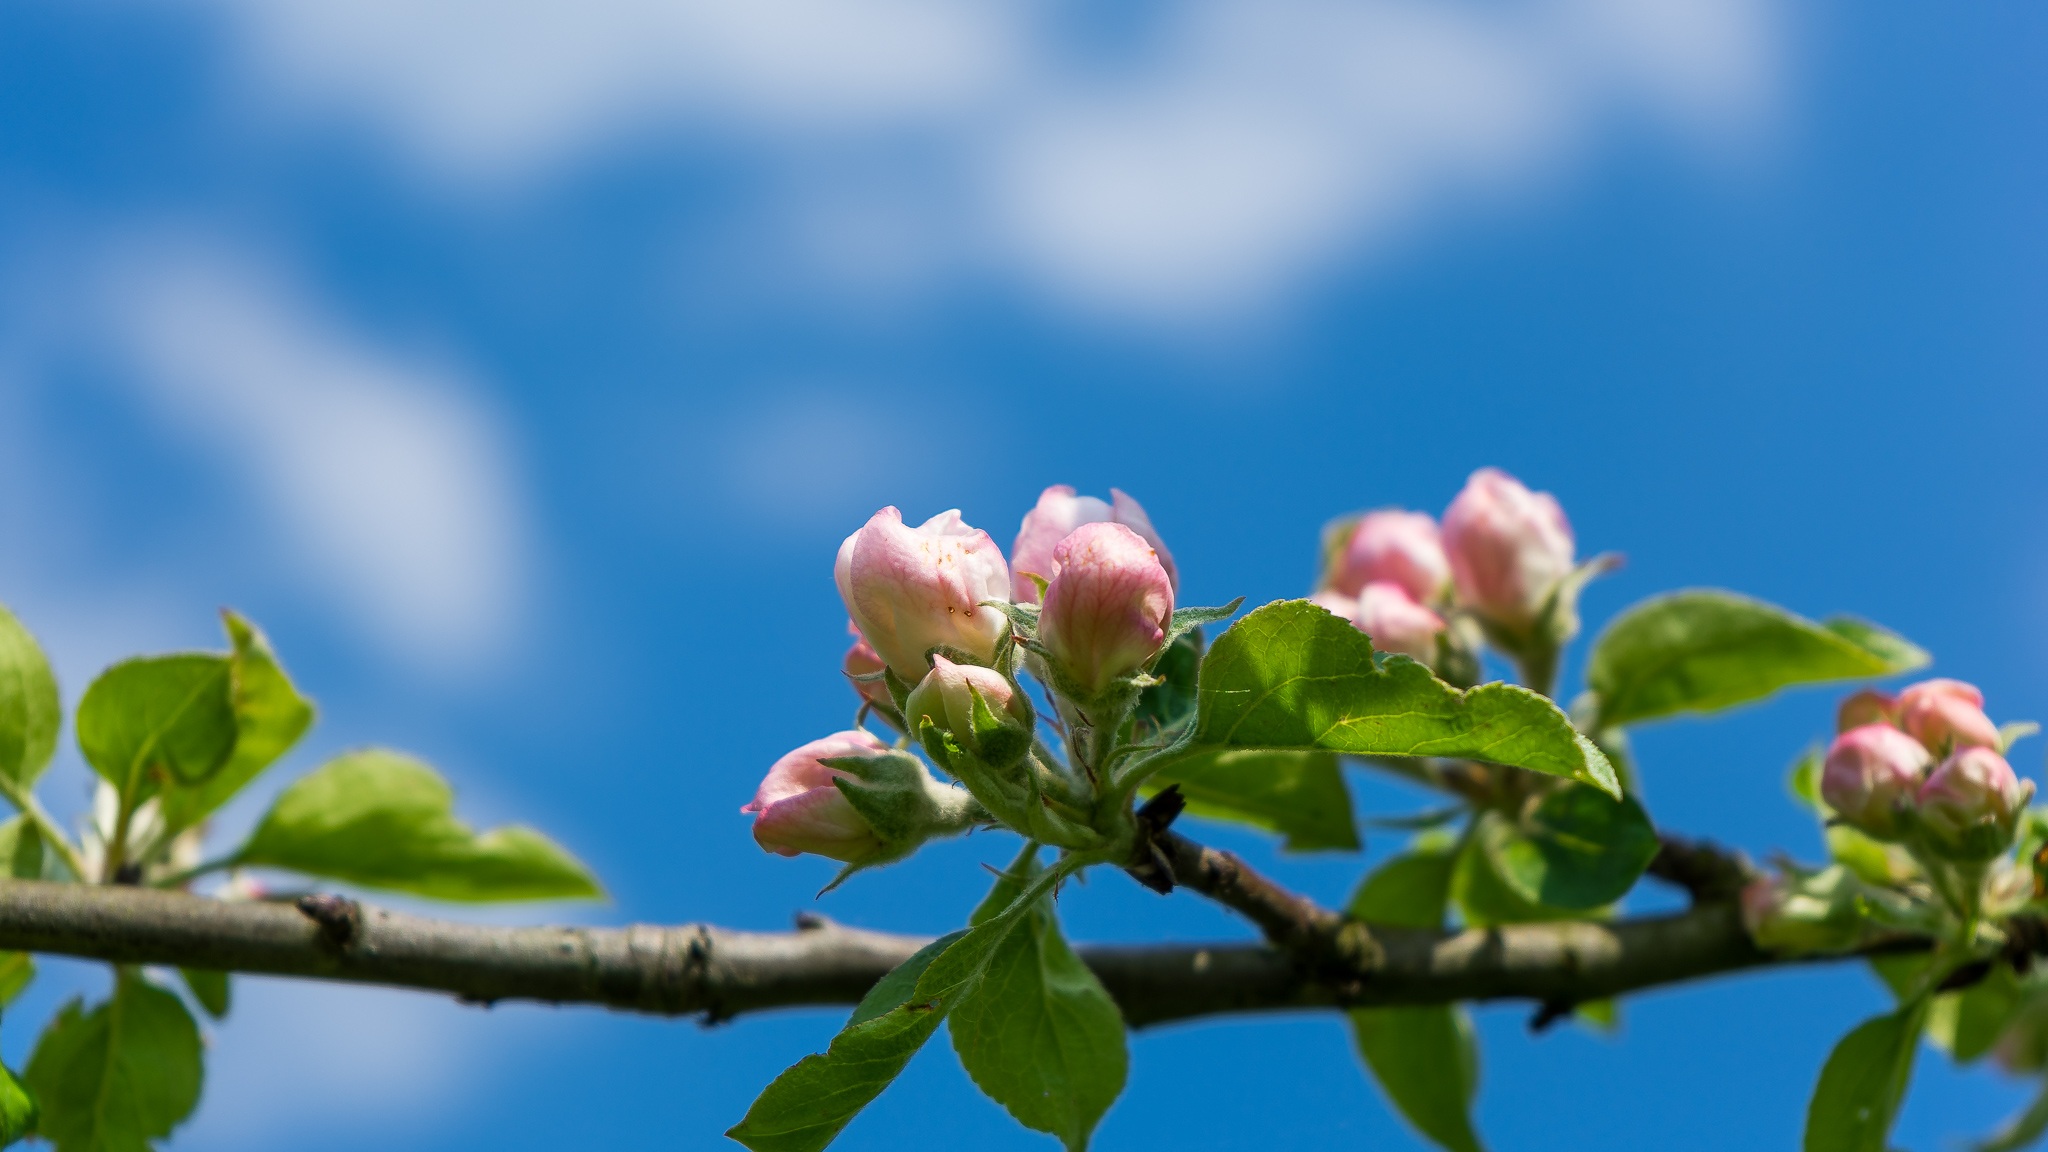
landscape, tree, nature, branch, blossom, plant, sky, sunlight, leaf, flower, perspective, summer, log, green, produce, botany, garden, flora, wildflower, flowers, close up, tribe, aesthetic, leaves, shrub, branches, engine, bud, macro photography, flowering plant, woody plant, land plant